Rita Moreno: Just a Girl Who Decided to Go for It

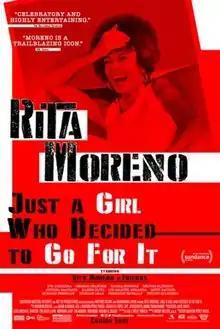
Theatrical release poster

Rita Moreno: Just a Girl Who Decided to Go for It is a 2021 American documentary film, directed, produced, and edited by Mariem Pérez Riera. The film follows Rita Moreno, focusing on her early life and career. Norman Lear, Lin-Manuel Miranda, and Michael Kantor serve as executive producers.